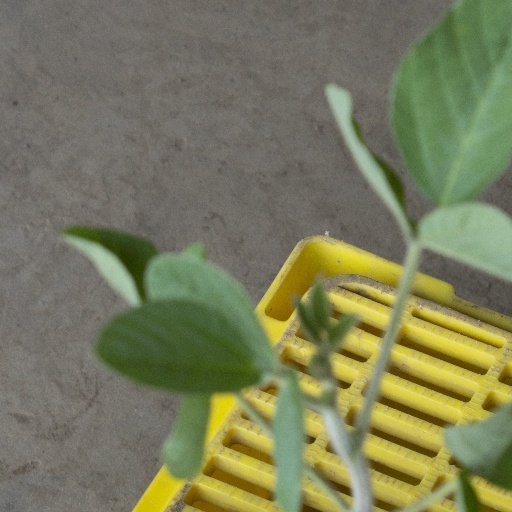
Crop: soybean